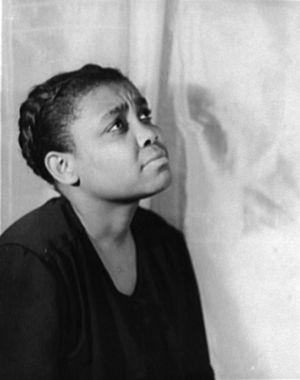
Ruby Elzy est une chanteuse américaine, née le 20 février 1908 à Pontotoc, morte le 26 juin 1943 à Détroit.